N. Ravikiran

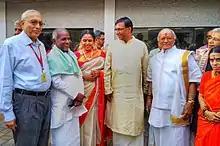
Ravikiran with A. Kanyakumari, Ilaiyaraaja, Sudha Ragunathan, T. V. Gopalakrishnan, and others

Ravikiran has created over 800 classical Indian and contemporary compositions. His Indian classical pieces include musical forms such as varnam, krti, javali, tillana and padam. He has created pieces in each of the 35-talas of Carnatic Music. as well as a 72-mela ragamalika geetam, a 13-part piece that spans over all the 72-parent ragas of Carnatic music in seven minutes.